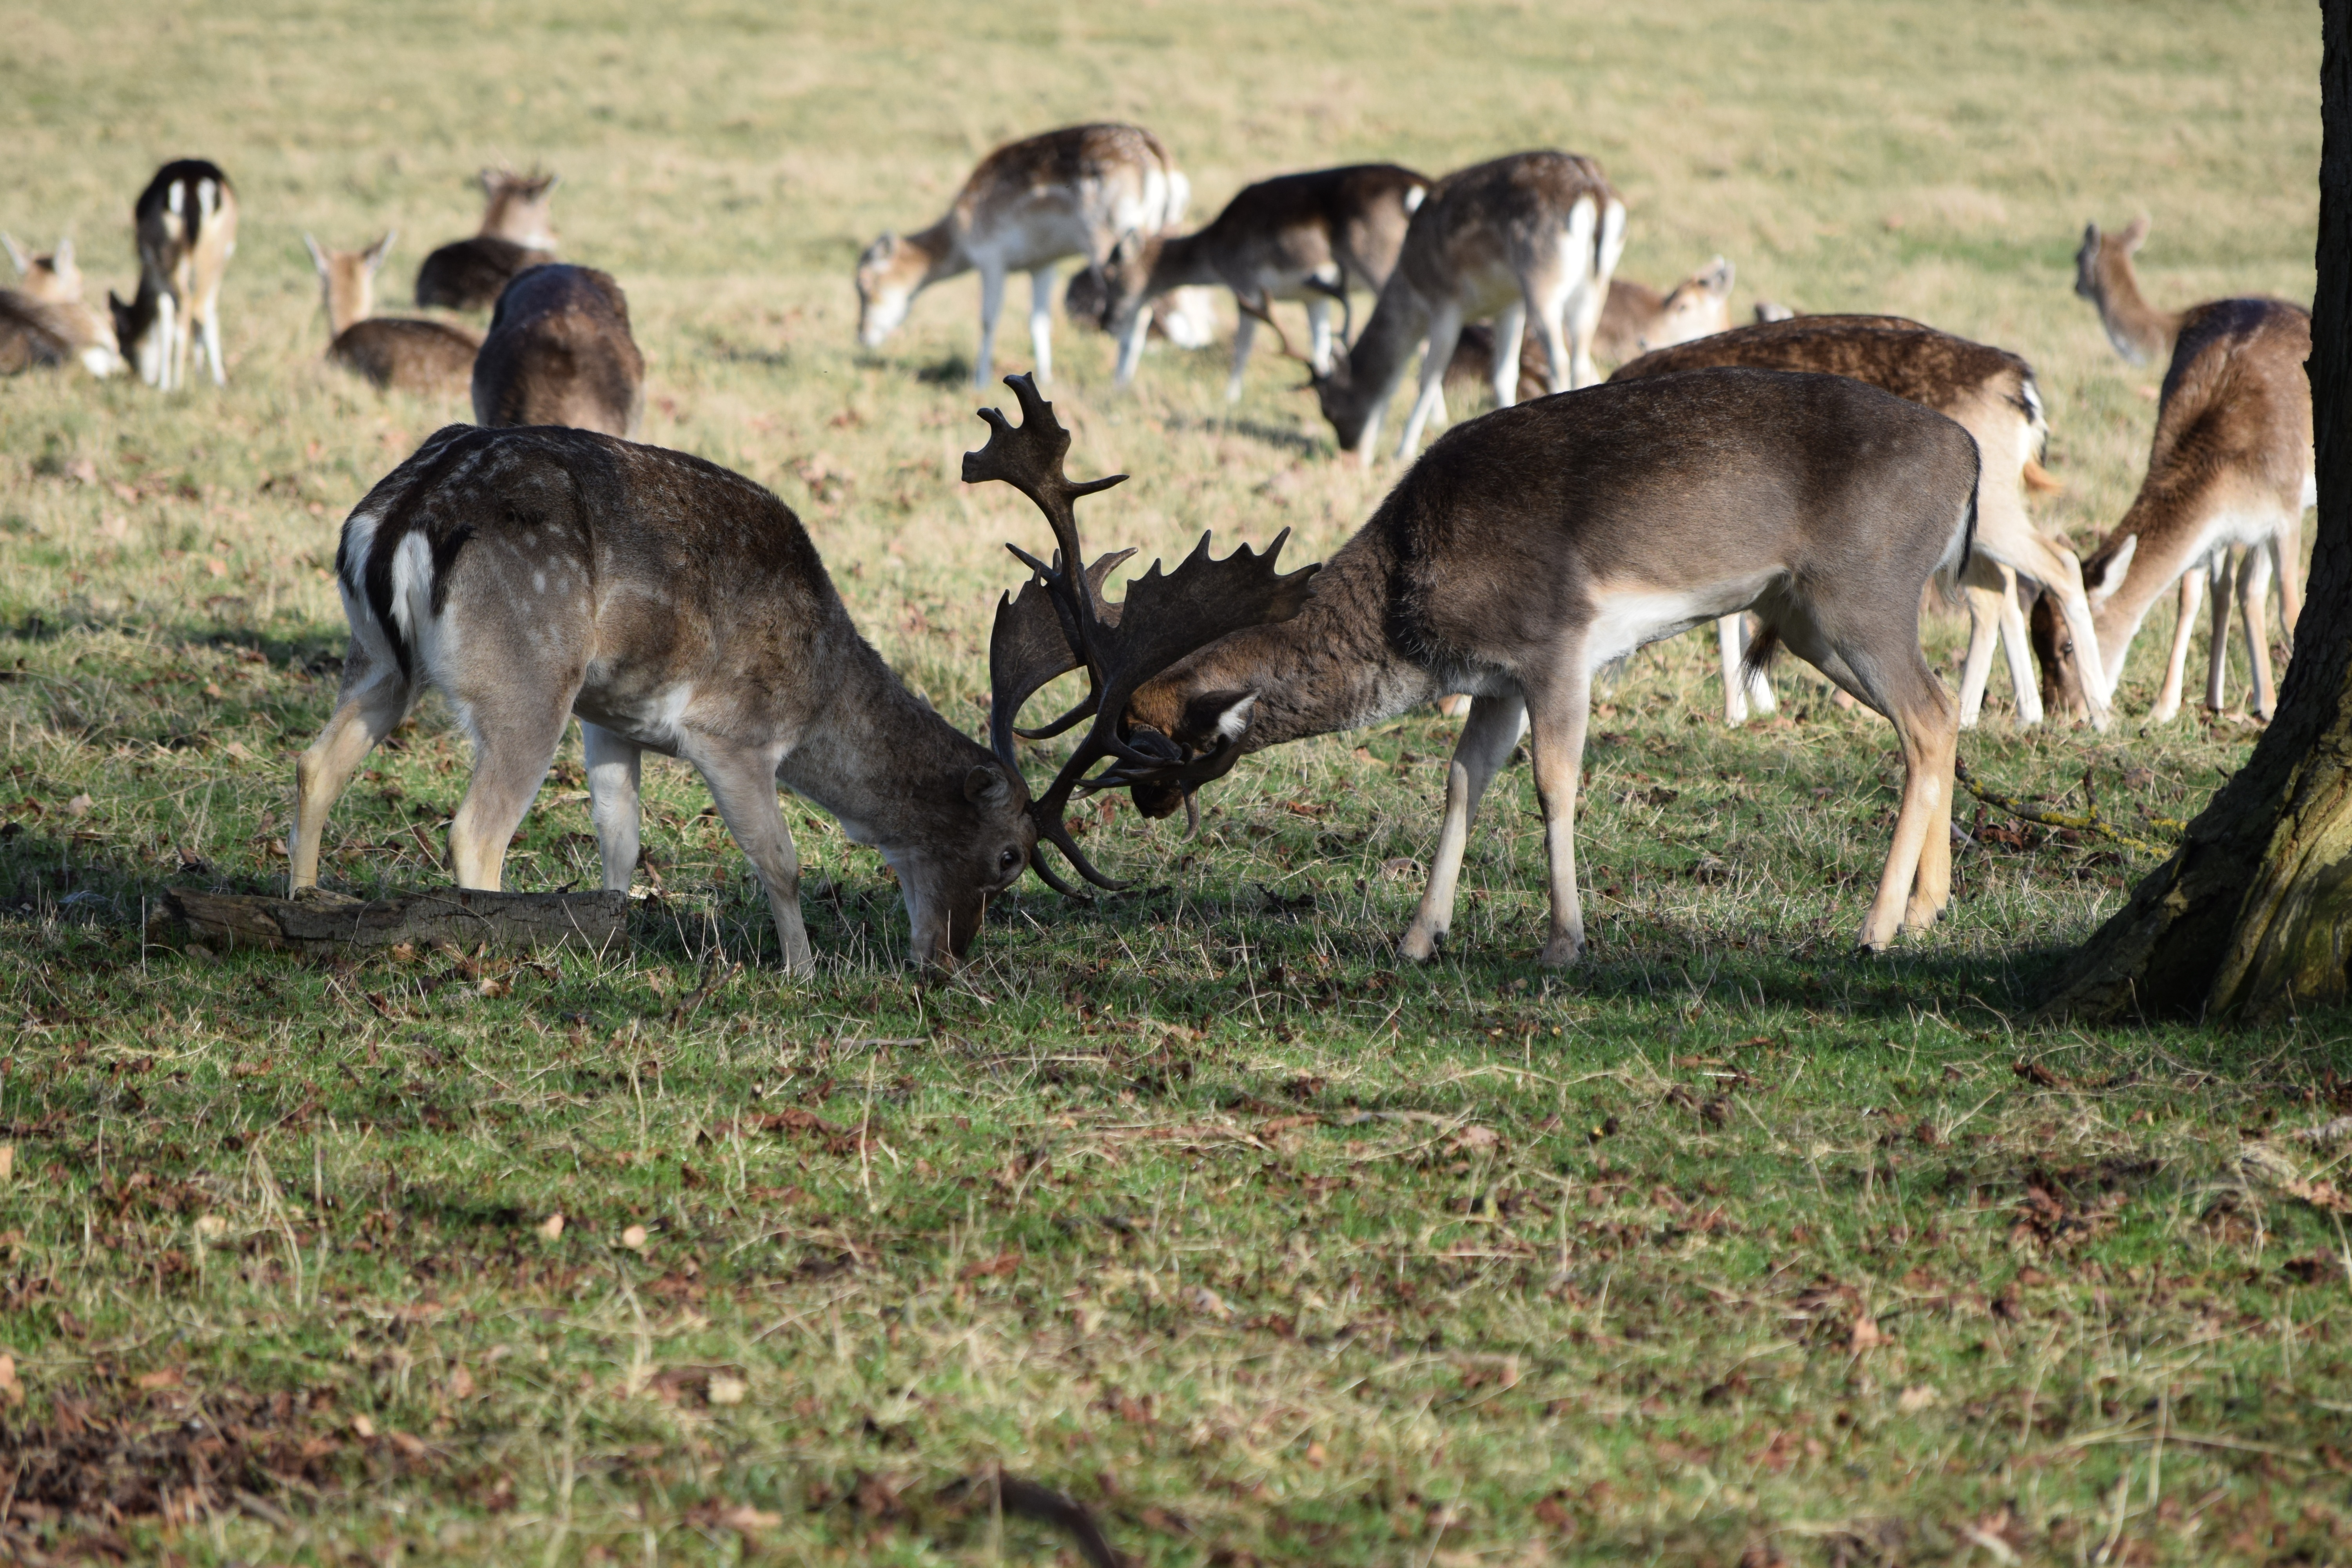
nature, wildlife, deer, herd, grazing, mammal, fauna, fight, vertebrate, white tailed deer